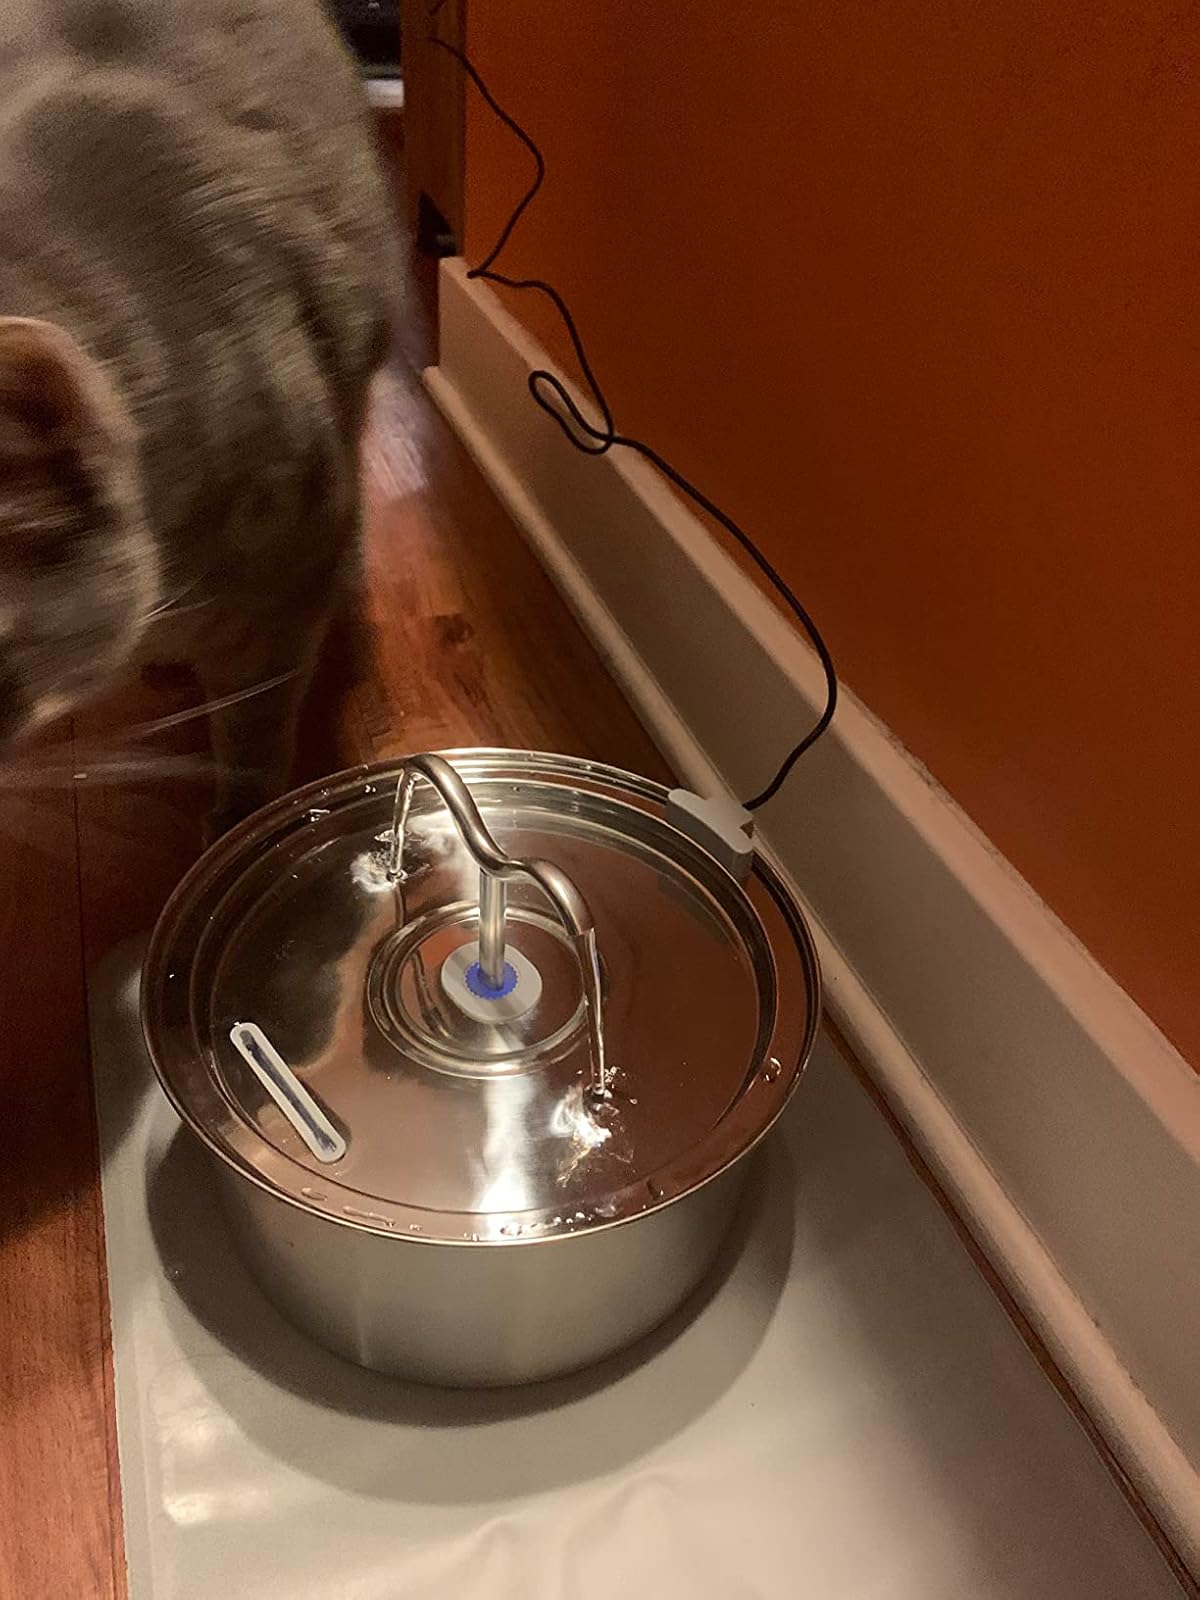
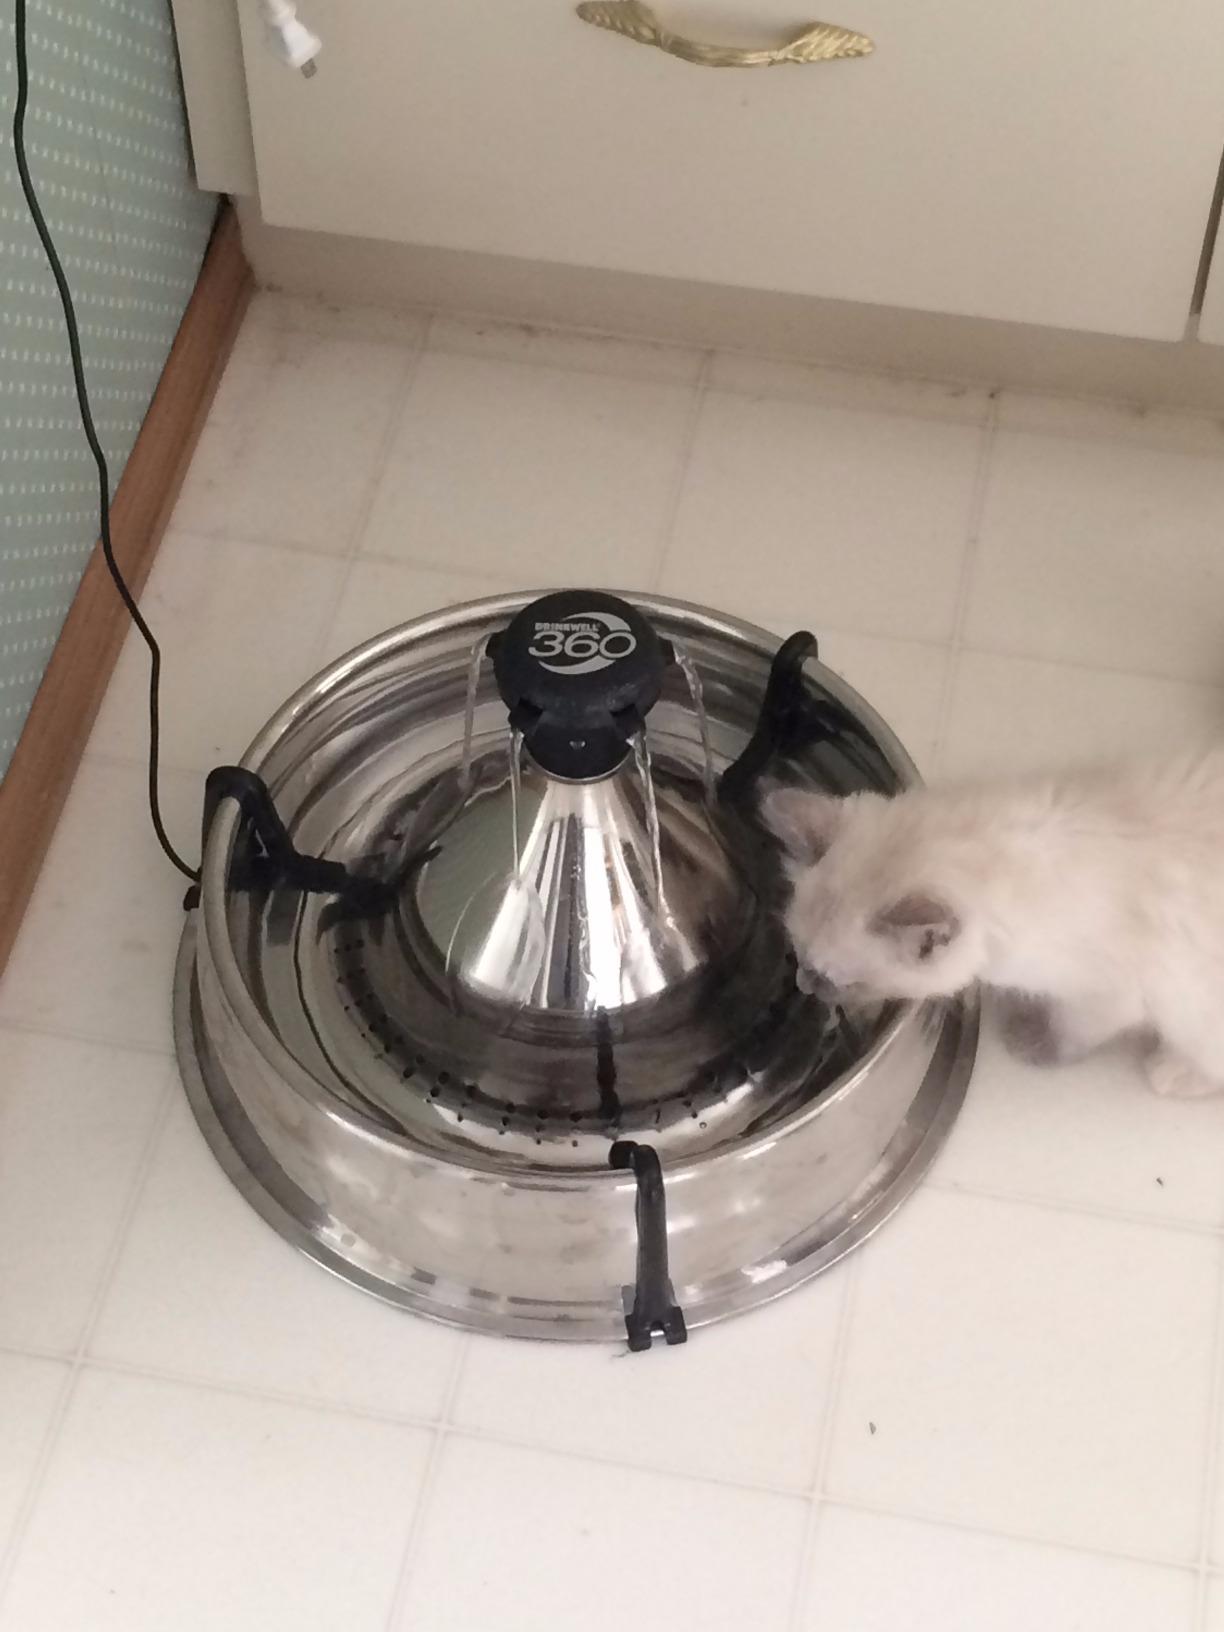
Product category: items_bowl
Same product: no